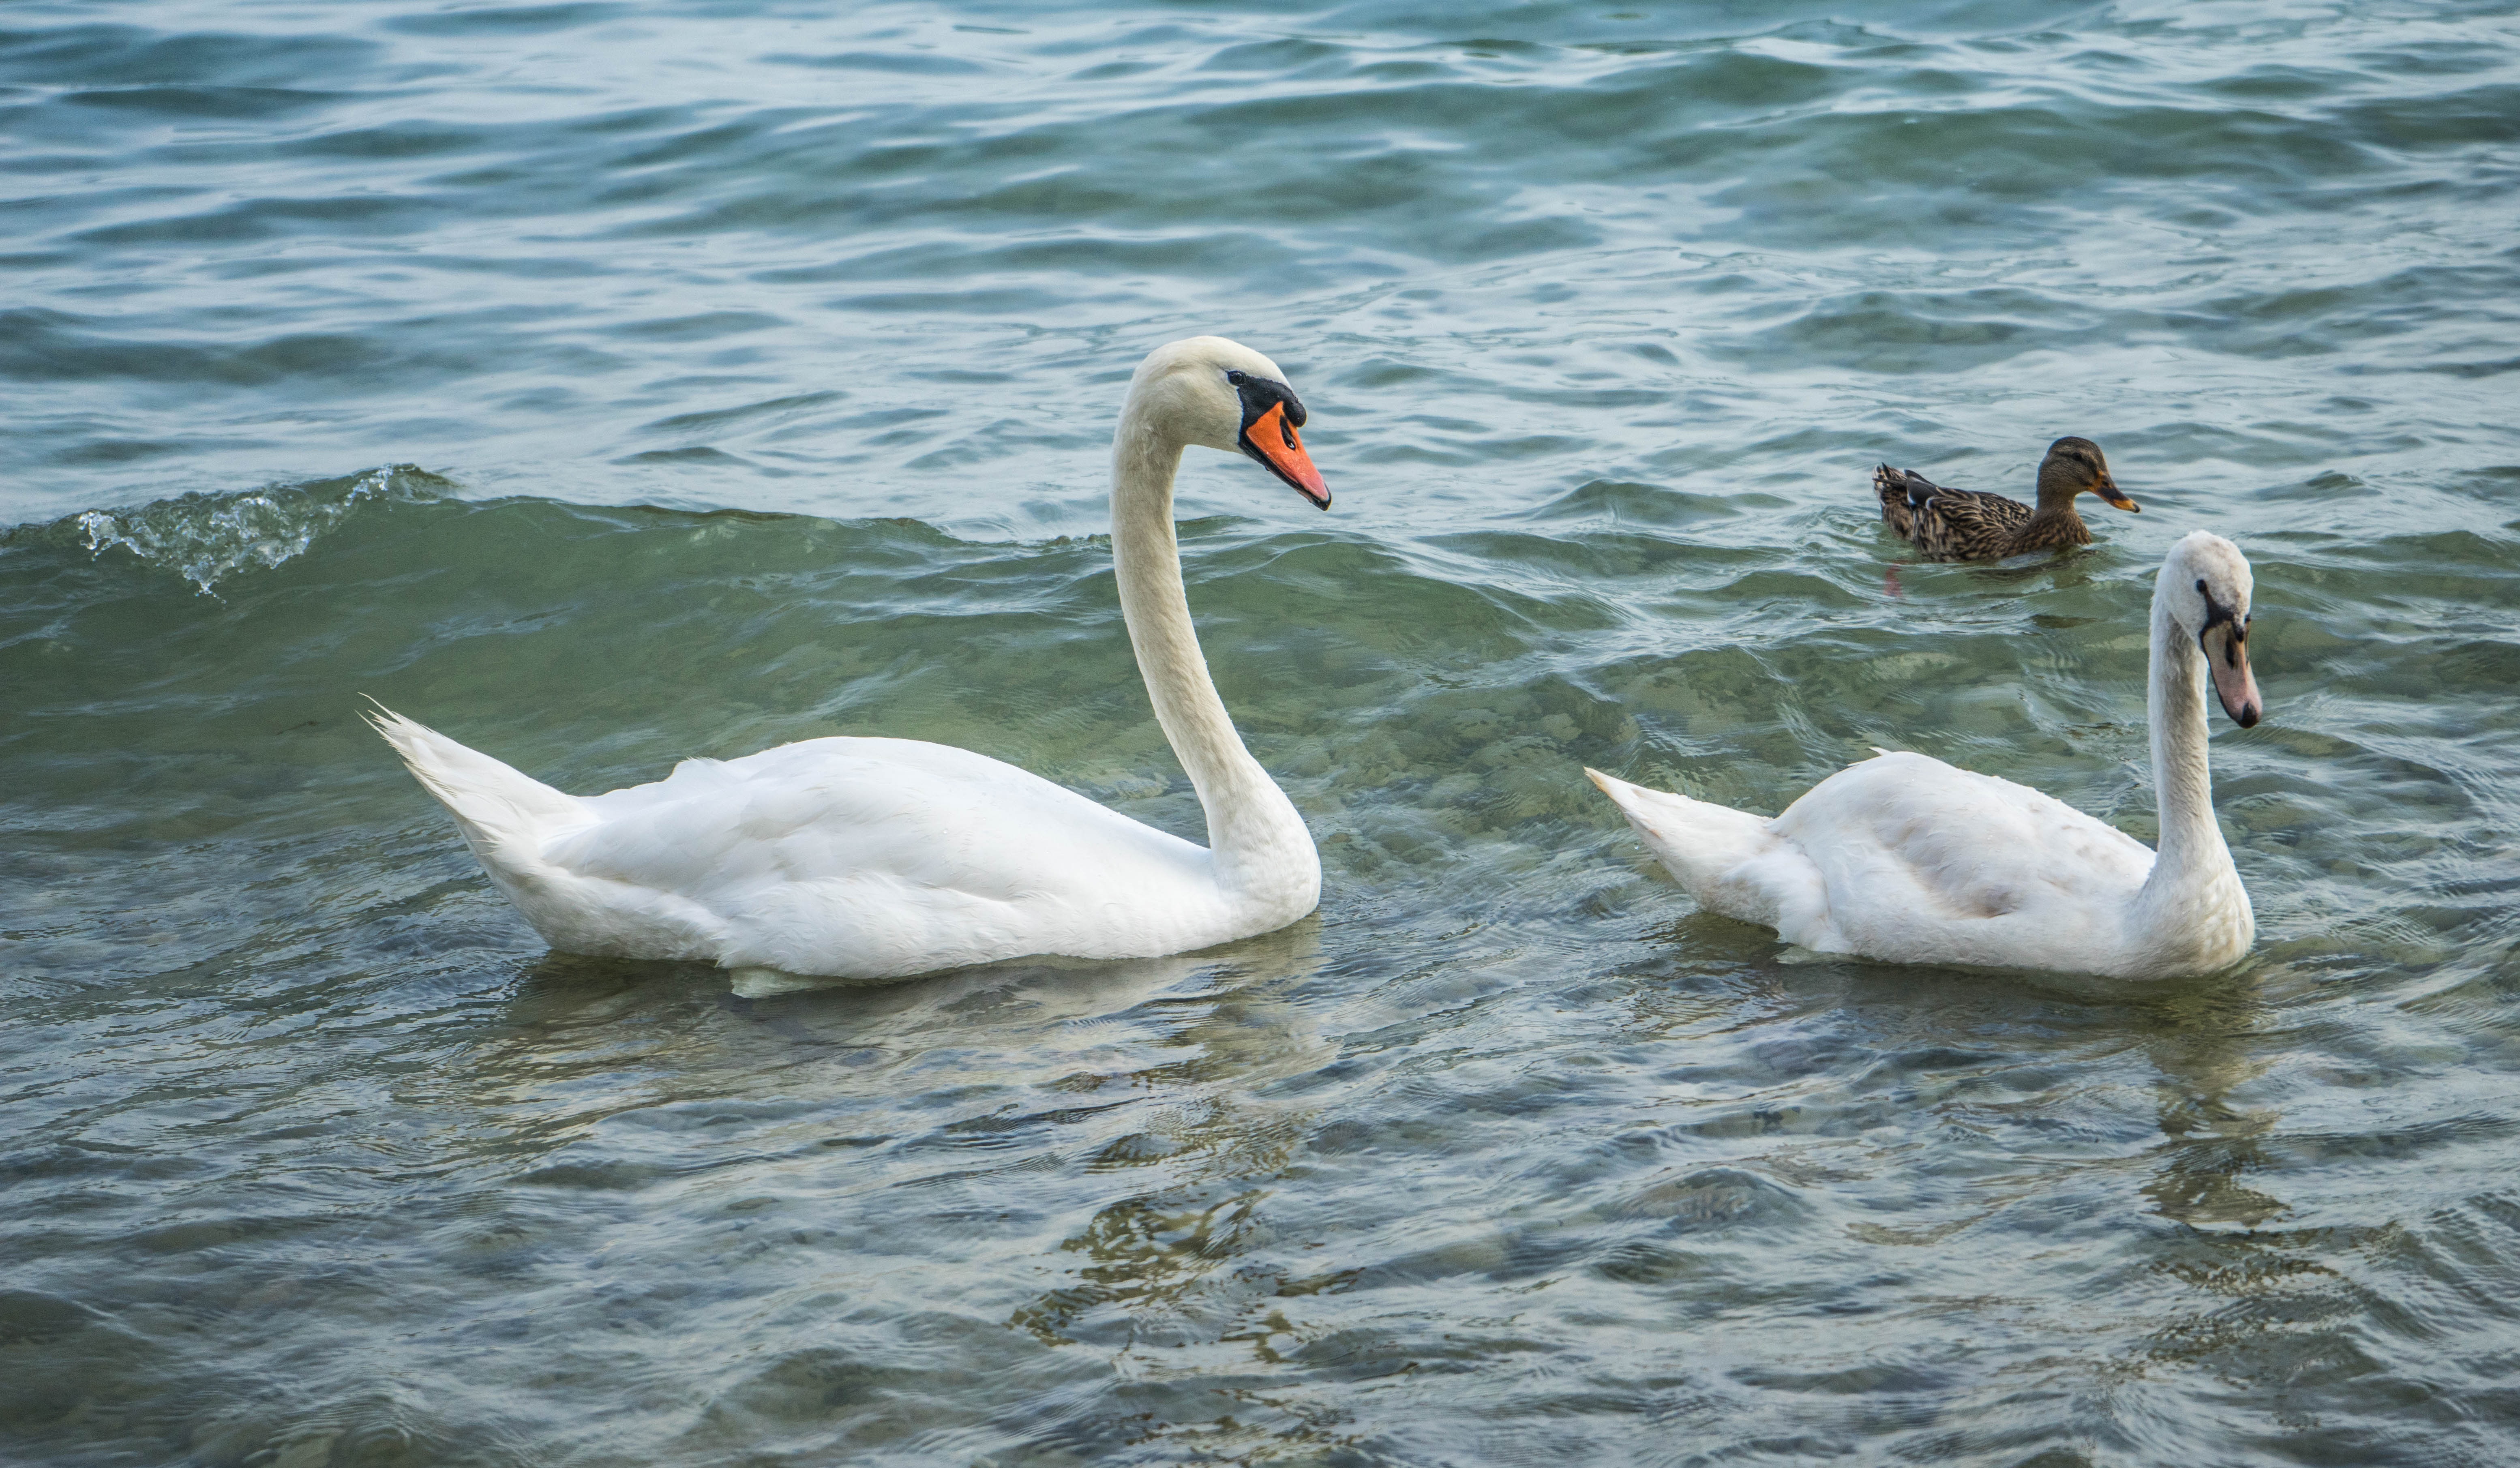
nature, bird, white, summer, wildlife, beak, fauna, outdoors, birds, swan, duck, swans, vertebrate, waterfowl, water bird, lake garda, ducks geese and swans